Rheinhausen–Hochfeld train ferry

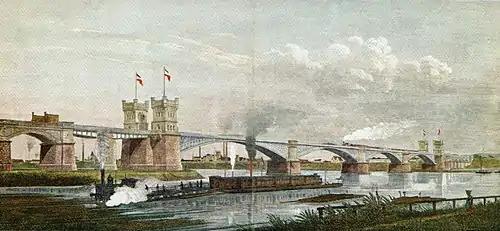
Train ferry with carriages is in the foreground. Behind is the new railway bridge with a freight train in early January 1874. Behind the bridge are factories in Hochfeld

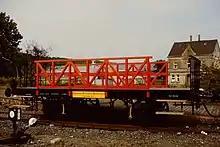
Trajektwagen # 3

The "Rhenish Railway Company" continually sought to build a bridge over the Rhine and finally succeeded. The construction of the Duisburg-Hochfeld rail bridge was approved on 29 July 1871 and construction started immediately. On 24 December 1873, freight wagons began to run over the bridge, passenger carriages were still carried by the train ferry up to 14 January 1874.